Roman–Gallic wars

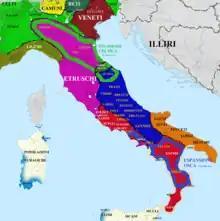
Peoples at the time of the Picentine war 269-267 BC

Over the course of nearly four centuries, the Roman Republic fought a series of wars against various Celtic tribes, whom they collectively described as "Galli", or Gauls. Among the principal Gallic peoples described as antagonists by Greek and Roman writers were the Senones, Insubres, Boii, and Gaesatae.